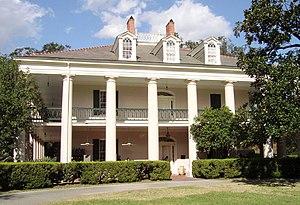
Aux États-Unis, un National Historic Landmark est un lieu officiellement considéré comme ayant un intérêt historique de portée nationale. En 2003, ils étaient moins de 2 500, soit environ 4 % des sites inscrits au Registre national des lieux historiques. Les National Historic Landmarks ne sont pas réellement des monuments protégés : la loi fédérale ne donne aucune obligation spécifique au propriétaire. En revanche, les aides fédérales peuvent être accompagnées de diverses obligations de mise en valeur. Les autorités locales peuvent également prendre des mesures pour la préservation des landmarks.
"La """"""plantation d'Oak Alley est un site historique des États-Unis situé en Louisiane, à North Vacherie sur la rive droite du fleuve Mississippi, entre La Nouvelle-Orléans et Bâton-Rouge.